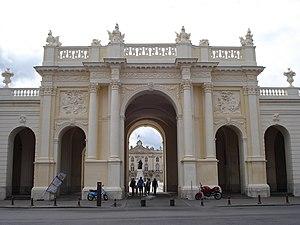
Arc Héré vue arrière Nancy (ensemble classé au patrimoine mondial de l'UNESCO)
La place Stanislas est une place appartenant à un ensemble urbain classique situé à Nancy, dans la région Lorraine, en France, qui est inscrit au patrimoine mondial de l'UNESCO. Voulue par le duc de Lorraine Stanislas Leszczyński, elle a été construite entre 1751 et 1755 sous la direction de l'architecte Emmanuel Héré. Son nom et sa statue centrale ont évolué au gré des bouleversements de l'histoire de France ; elle porte son nom actuel depuis 1831. Le guide Lonely Planet a élu la place Stanislas 4e plus belle place du monde.